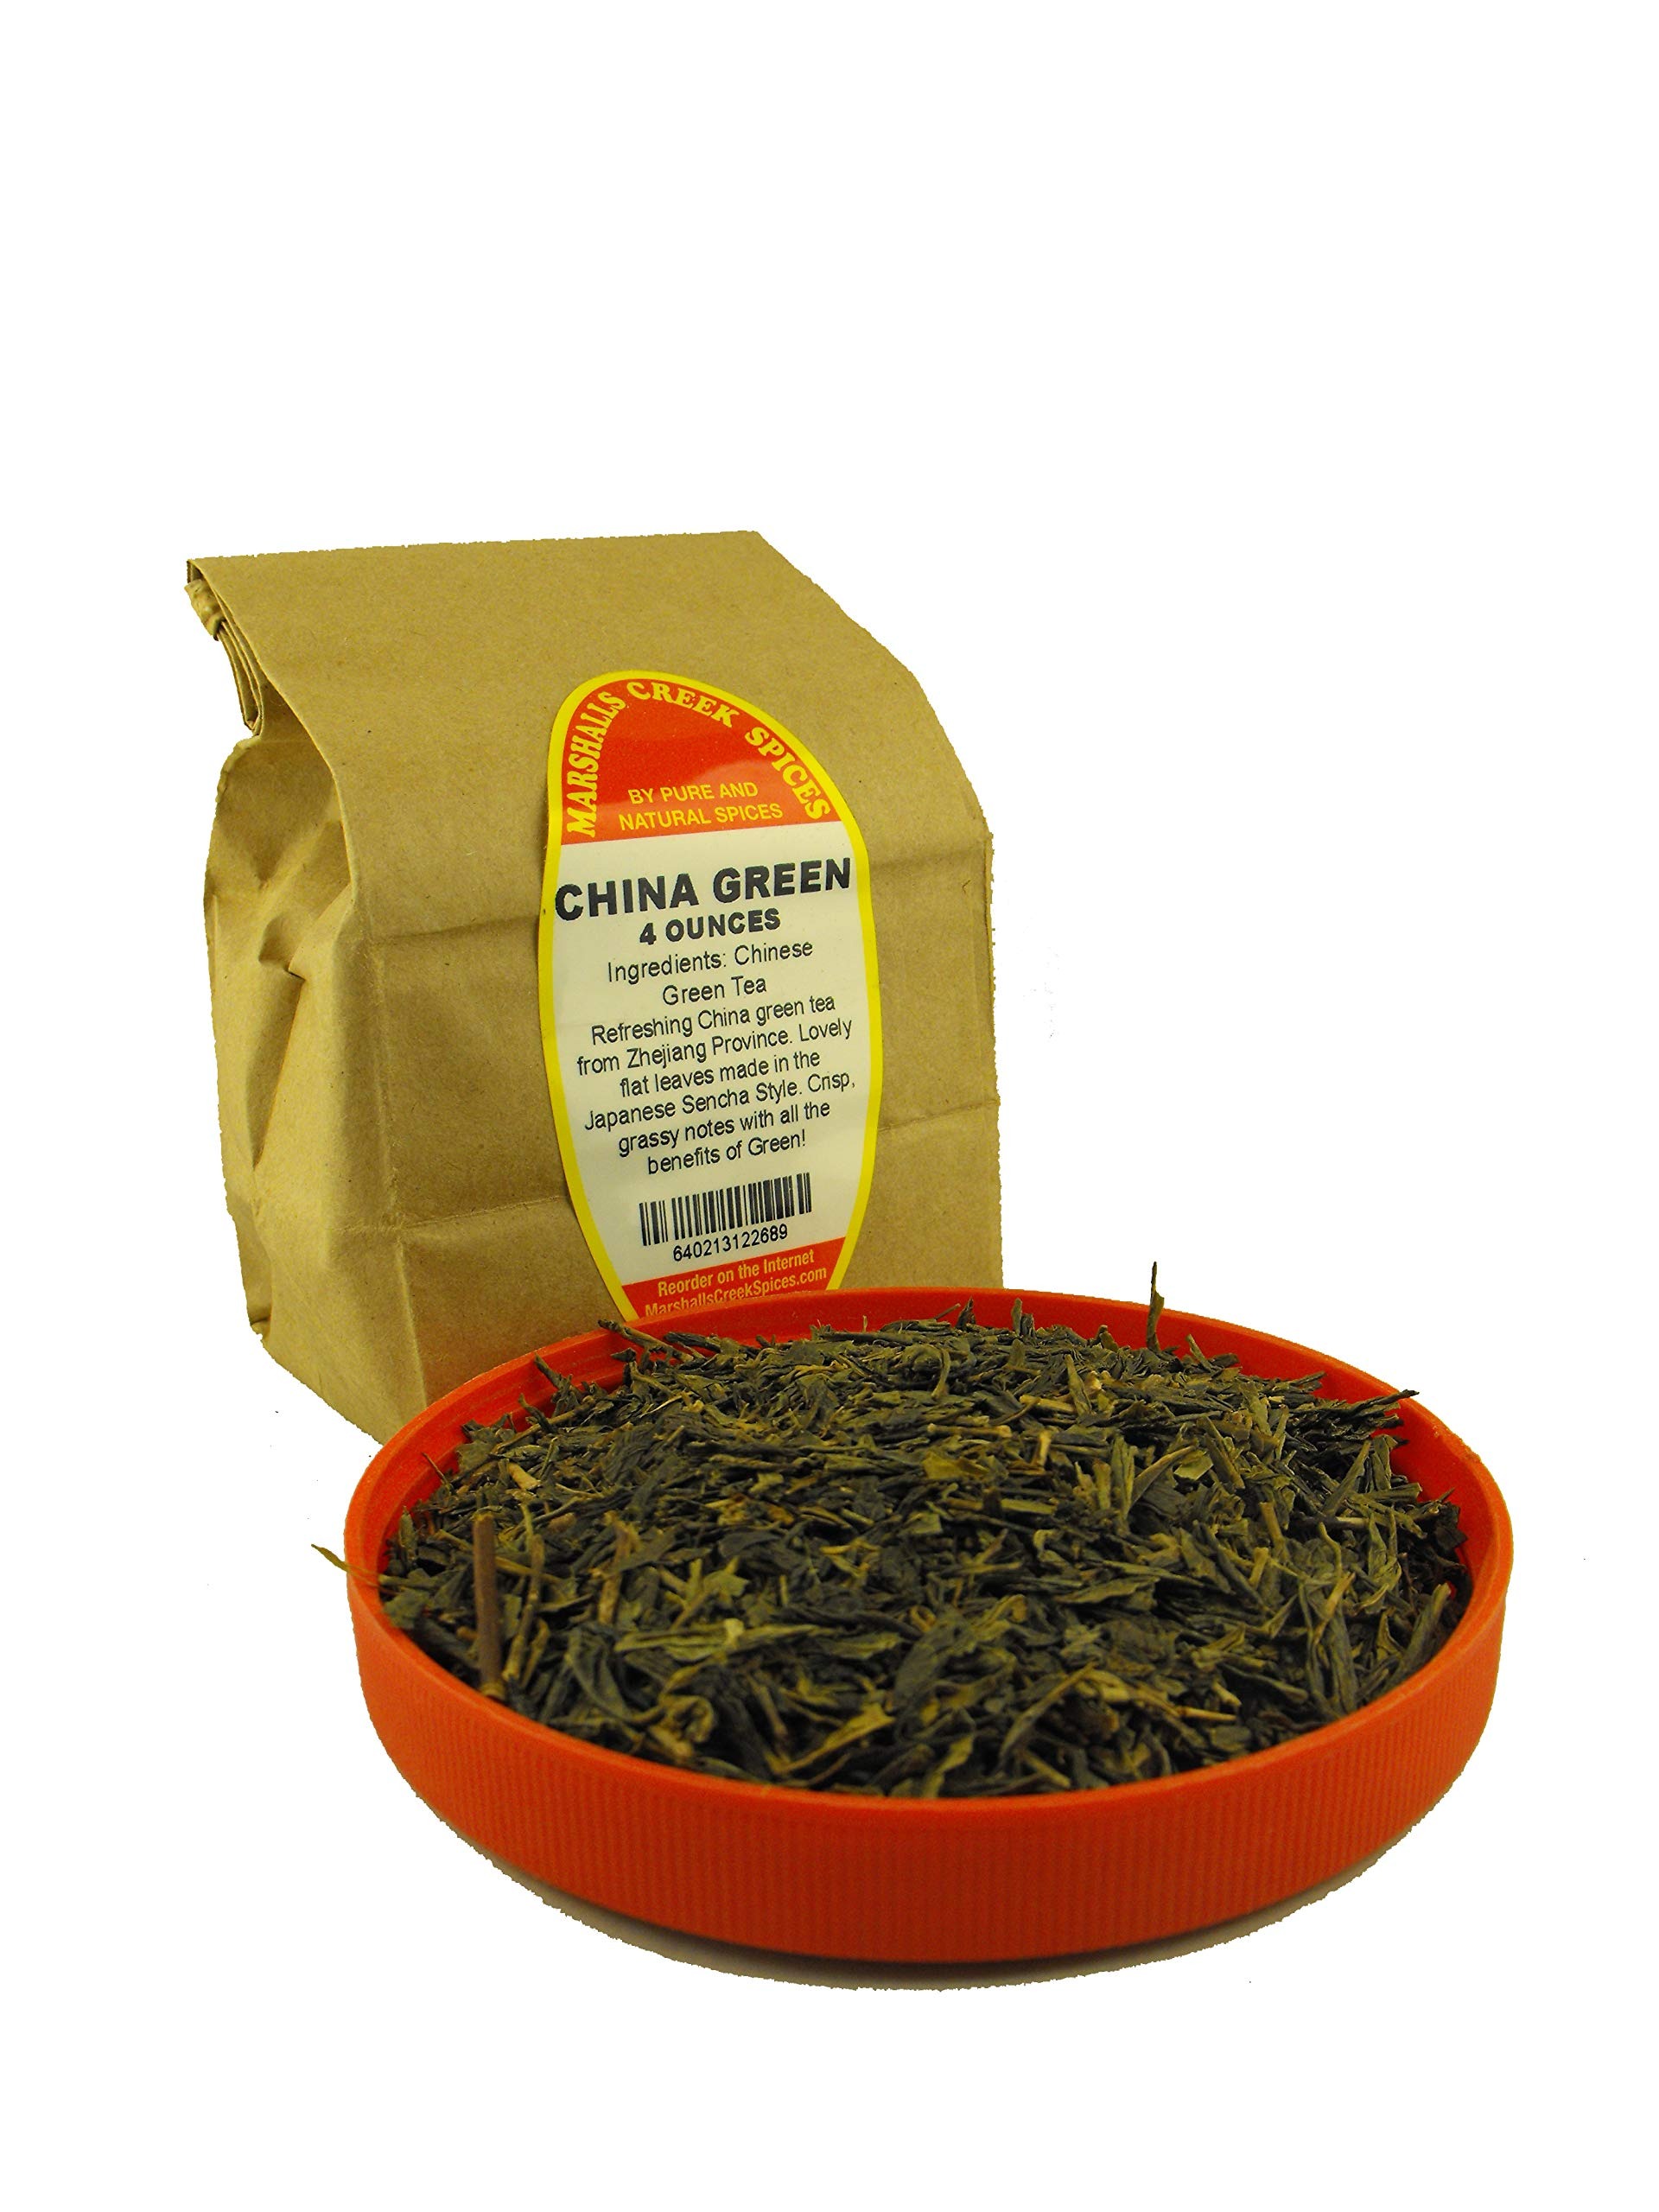
Item Name: Marshalls Creek Spices Select Loose Leaf Tea, CHINA GREEN
Bullet Point 1: Refreshing China green tea from Zhejiang Province. Lovely flat leaves made in the Japanese Sencha Style. Crisp, grassy notes with all the benefits of Green!
Bullet Point 2: All Natural Loose Leaf Tea, Hand Packed Weekly in Small Quantities
Bullet Point 3: Teas come packed in a Eco Friendly Kraft poly lined bag,
Bullet Point 4: Premium Grade, Gourmet Quality. No fillers
Bullet Point 5: Premium Quality Spices & Teas, Specifically Sourced from the Best Producers. All individually Hand Packed to the Highest Standards in the industry. With over 35 years in the world of herbs, spices and Teas, Marshalls Creek Spices has the expertise and knowledge to produce a superior product.
Value: 4.0
Unit: Ounce

Price: 15.99